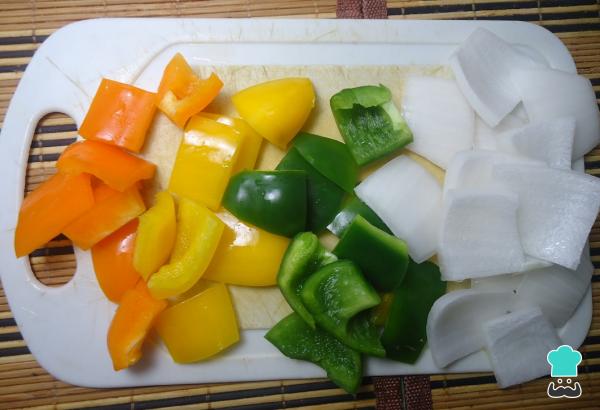
También cortamos en trozos la verdura que llevara nuestra brocheta de arrachera y camarón: la cebolla, el pimiento rojo, naranja y verde.